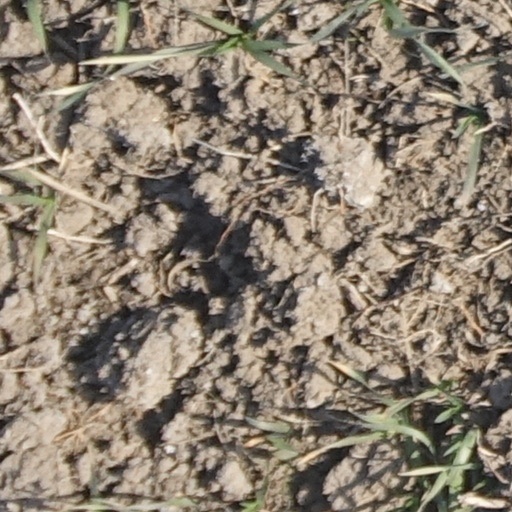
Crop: wheat